Answer in natural language. Considering the relative positions, is Window (marked B) above or below green decagon houseplant (marked A)? Choose between the following options: above or below
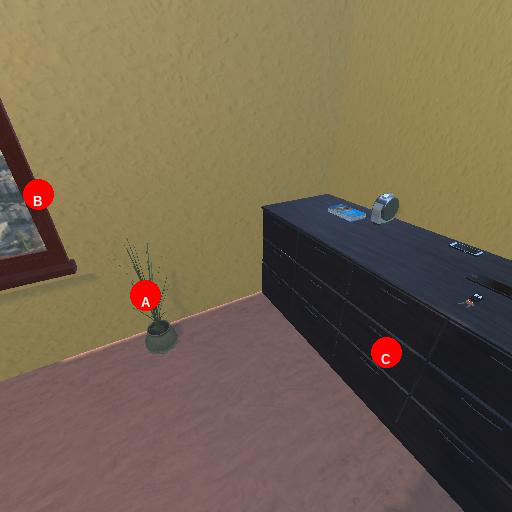
<answer>below</answer>